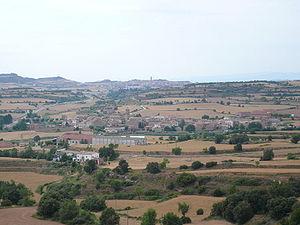
Els Prats de Rei est une commune située en Catalogne en Espagne. Elle appartient à la Province de Barcelone et plus précisément au district de Igualada, dans la comarque du Anoia. La langue dominante officielle est le catalan.